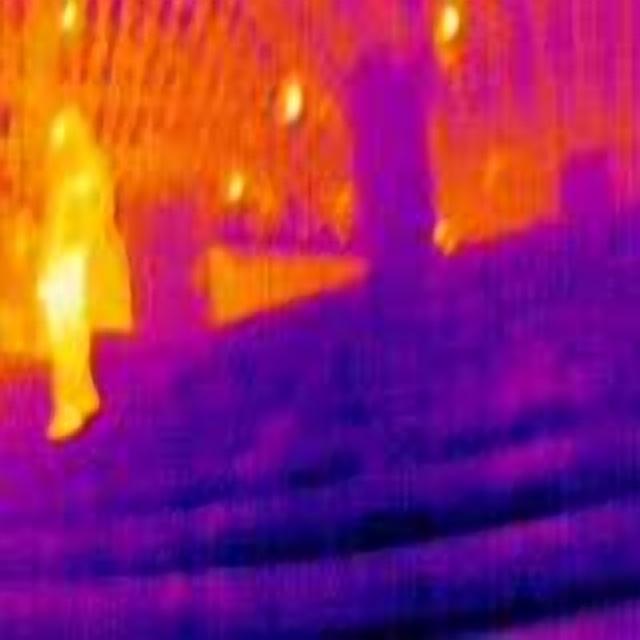
Detected objects:
label: person